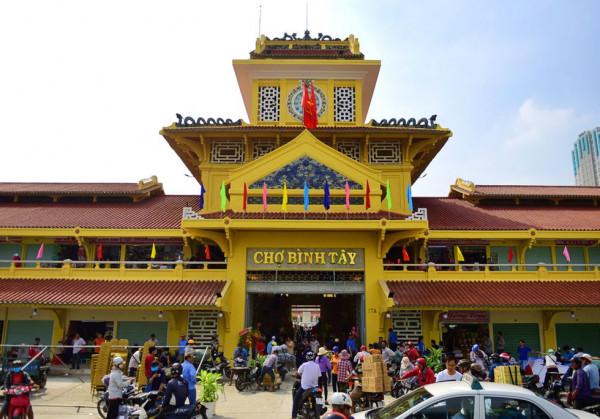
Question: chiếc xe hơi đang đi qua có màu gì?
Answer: chiếc xe hơi đang đi qua có màu trắng